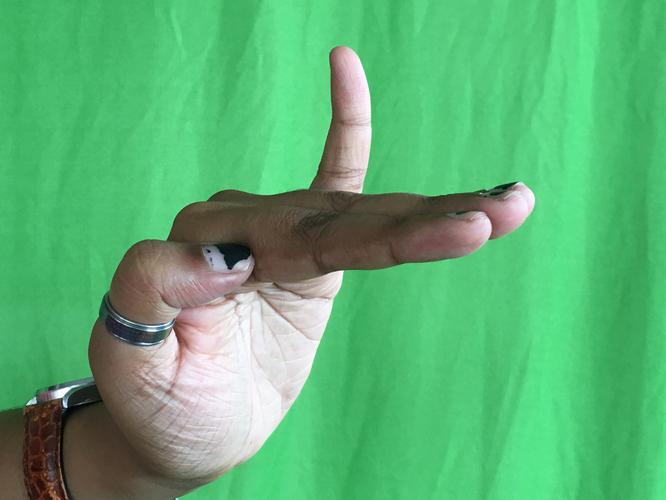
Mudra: Hamsapaksha
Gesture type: double_hand